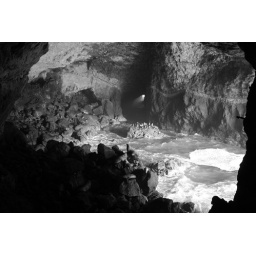
A black and white of the sea lion caves in Florence, Oregon